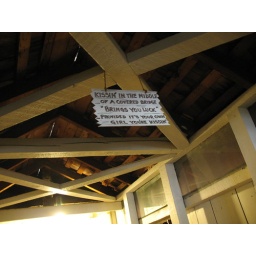
&amp;quot;Kissin' in the middle of a covered bridge 'Brings you luck' provided it's your own girl you're kissin'&amp;quot;